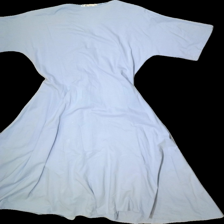
View: back
Type: Dress
Category: Ladies
Brand: Not in the list
Brand text on label: Juliette
Colors: Blue
Material: 100%cotton
Cut: Long, V-collar
Size: 46
Season: Summer
Stains: Minor
Holes: Major
Damage: 19
Price range: <50
Recommended usage: Export